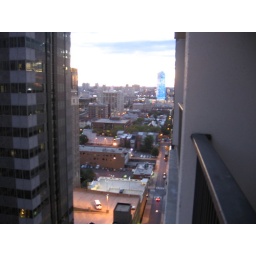
If I leaned over my balcony on the 24th floor I had a cool view of the sunset!